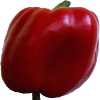
Label: Pepper Red 1